Inge the Elder

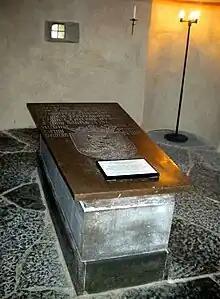
Family grave at Vreta Abbey

The "Hervarar saga" tells that Inge died of old age and that he ruled until his death. The exact date of his death is not known, but his successor Philip (d. 1118) is said to have ruled "briefly". Since the province of Jämtland went over to the Norwegian king in 1111, it might mean that the forceful Inge was dead by the time, and that his weak successors were unable to maintain his realm. He may therefore have died around 1110. According to later local tradition, Inge was originally buried in a small church at Bjurum, but his remains were later moved to another location. There is also a gravestone for him in a deserted churchyard at Hånger and a special cenotaph among other royal grave chapels at Varnhem Abbey. Inge's actual grave is most likely a set of remains found in Vreta Abbey in a section of the abbey church that was erected by Inge's son Ragnvald. All skeletons that are likely to be that of Inge are very tall, about two meters in length, suggesting that Snorri's description was accurate.